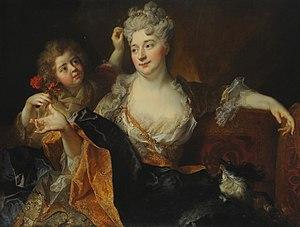
Cette page fournit une liste de tableaux du peintre français Nicolas de Largillierre.